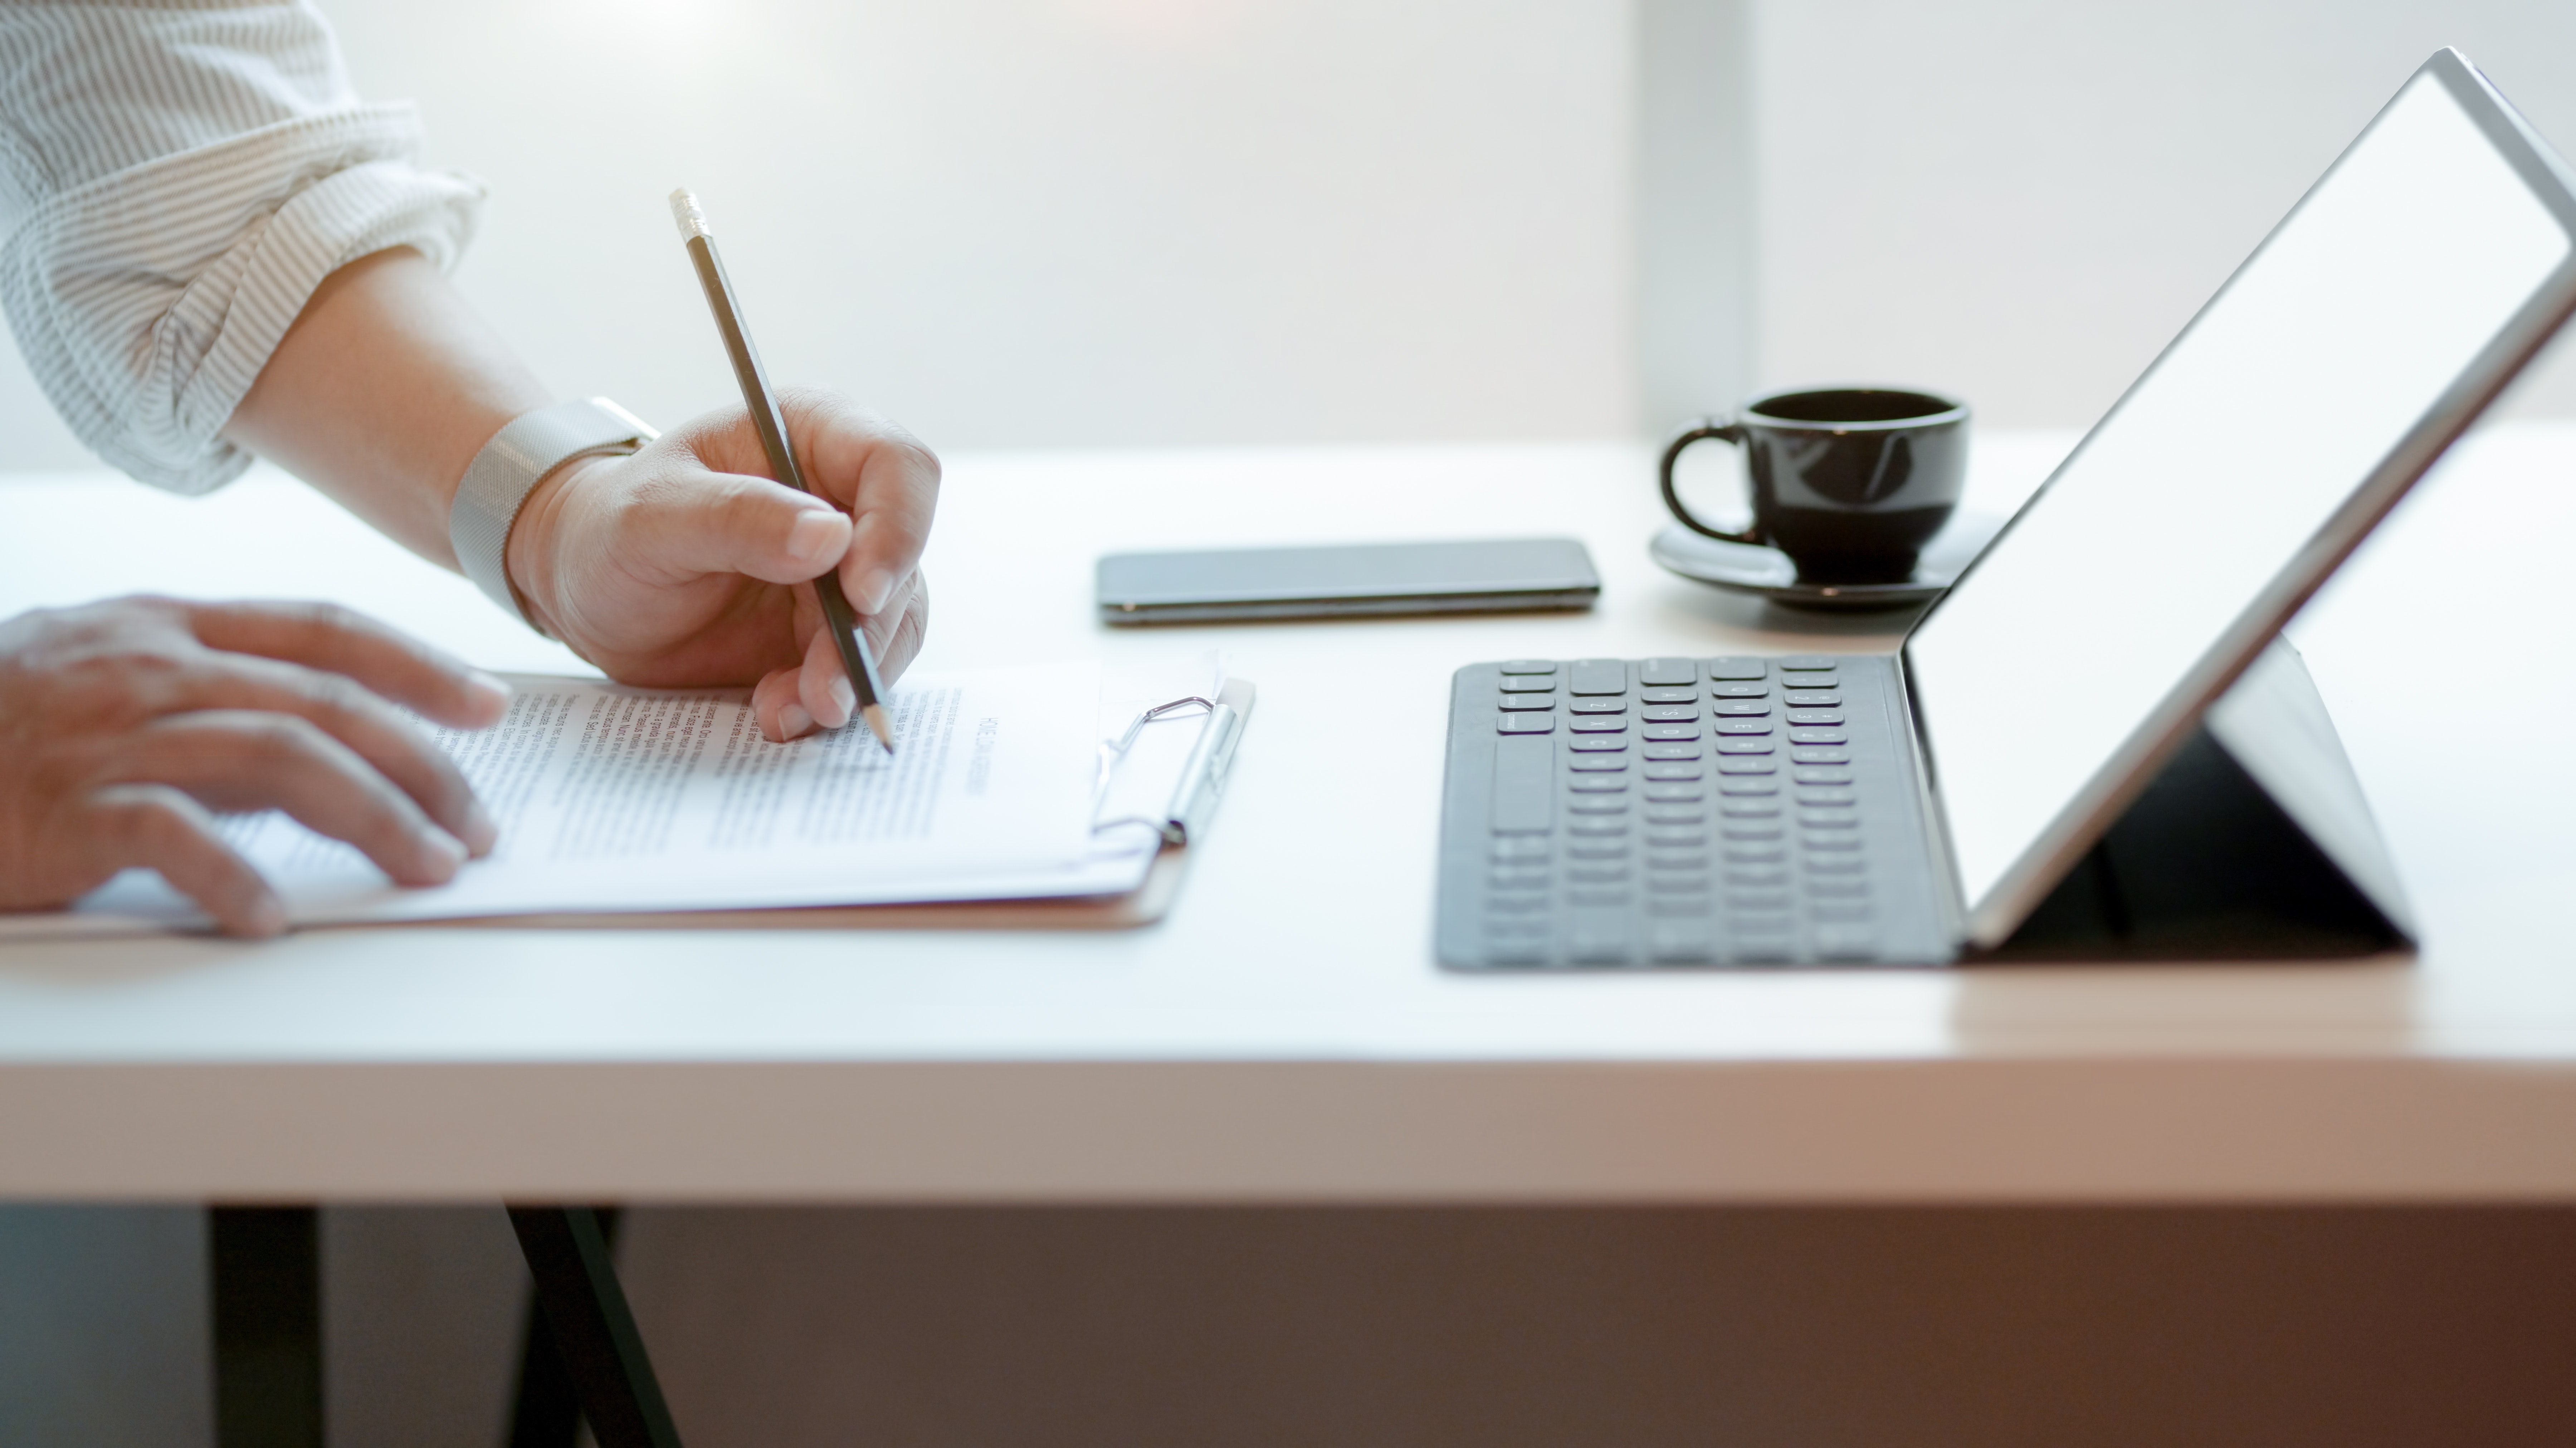
mac, desk, writing, writing instrument accessory, hand, office, design, computer keyboard, office equipment, furniture, finger, table, office supplies, interior design, computer desk, paper, Office instrument